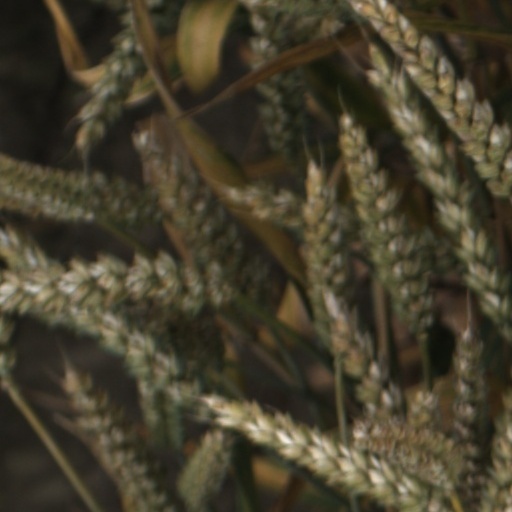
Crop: wheat